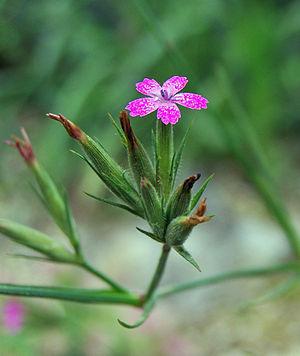
Cette liste de Tracheophyta de Bosnie-Herzégovine, ainsi que d’espèces introduites est un aperçu incomplet d’espèces de mousses, de fougères, de gymnospermes et d’angiospermes citées dans la littérature disponible en langues bosniaque, croate, serbe et serbo-croate. Cet aperçu n’inclue pas des espèces cultivées ni celles occasionnellement introduites.